Monastery of Our Lady of the Risco

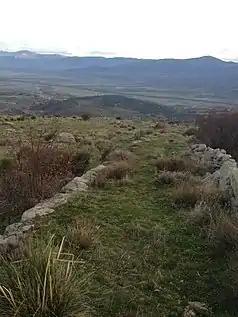
Old cobblestone road leading to the monastery of Nuestra Señora del Risco from the town of Amavida

In the year 1564, through the mediation of his fourth prior, Antonio de Priego, it was achieved, with the consent of the mitrado J. Bernardo de Fresneda, that his provisor, Antonio Hernández, give new license so that "they can ask for alms in the entire bishopric "(December 15, 1564). From that moment the Augustinian convent of the Risco, becomes not only a place of meditation and pilgrimage, but also a place of wealth that, soon, due to its rapid economic development, had a decisive influence in the region. During the seventeenth century, the only documents to be highlighted are: the transfer to the convent by the archbishop and captain general of Mexico, Fray Payo Enríquez de Ribera, of two censuses in Madrid on wine and oil silk (1683); and another in which an assessment is made of the assets they owned in Mombeltrán, which are estimated at 69,966 reals.